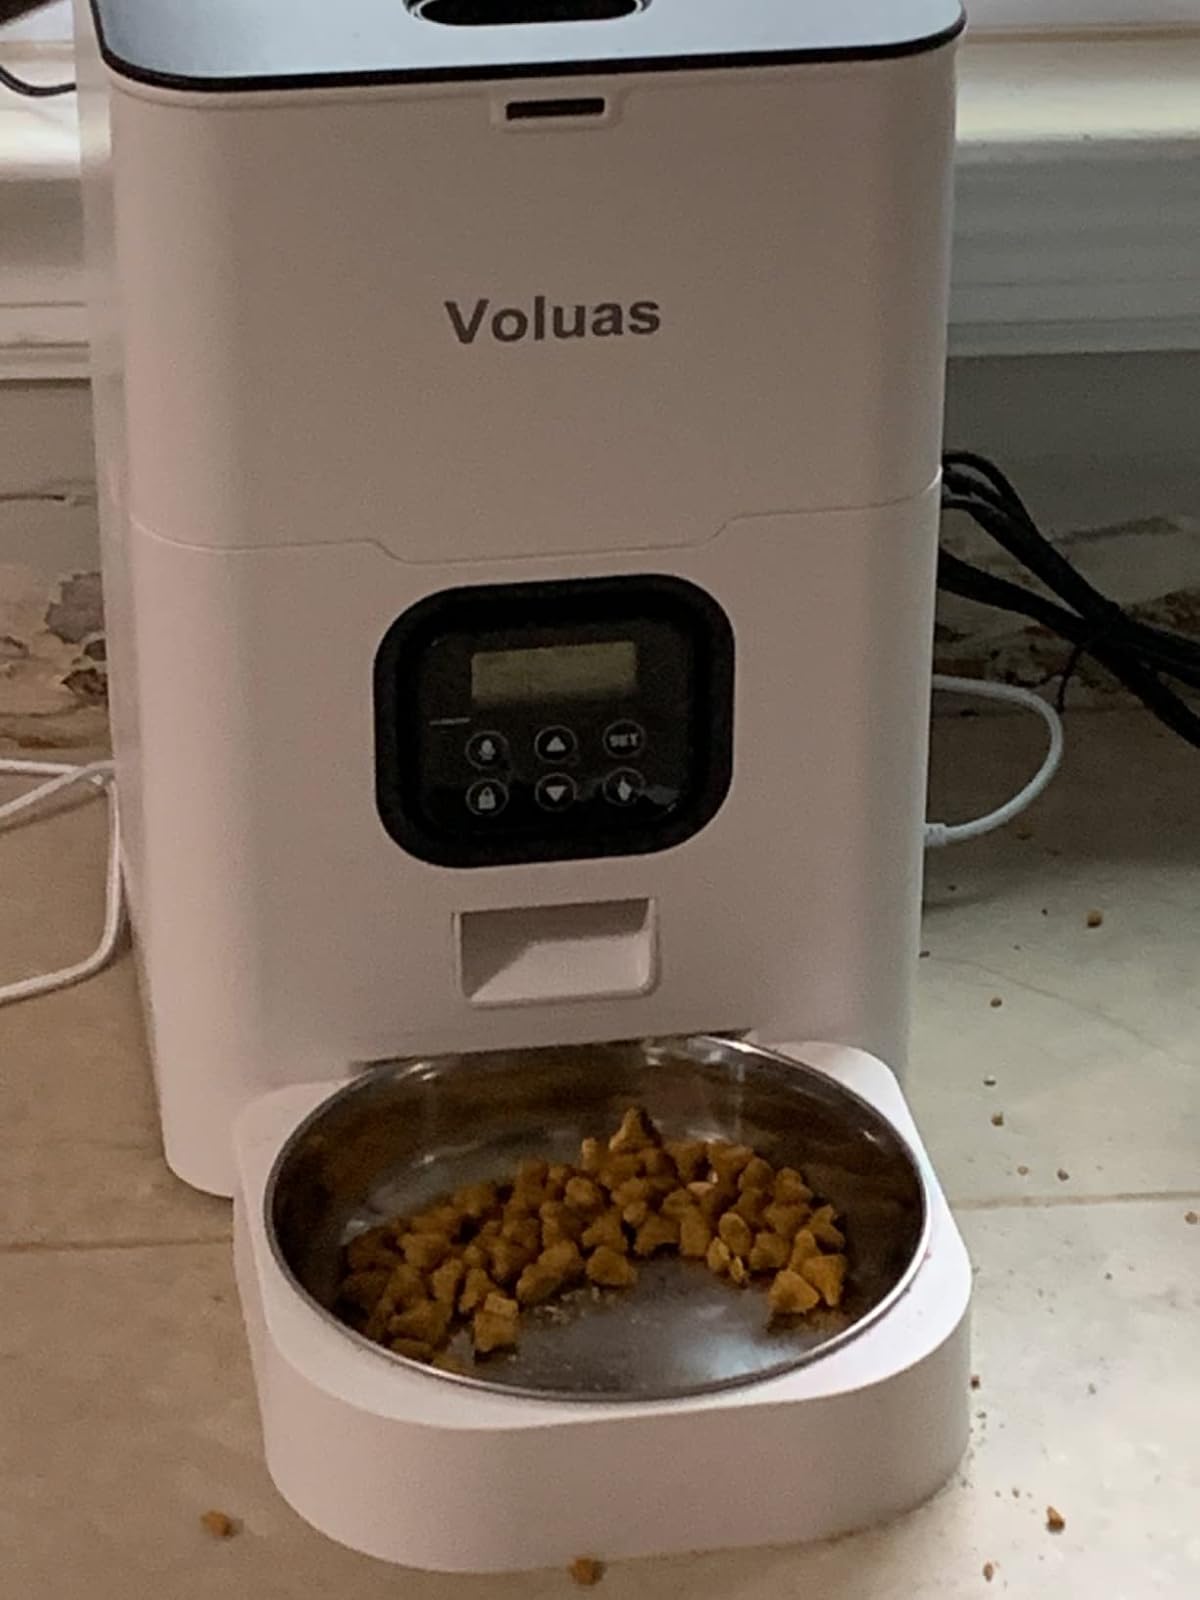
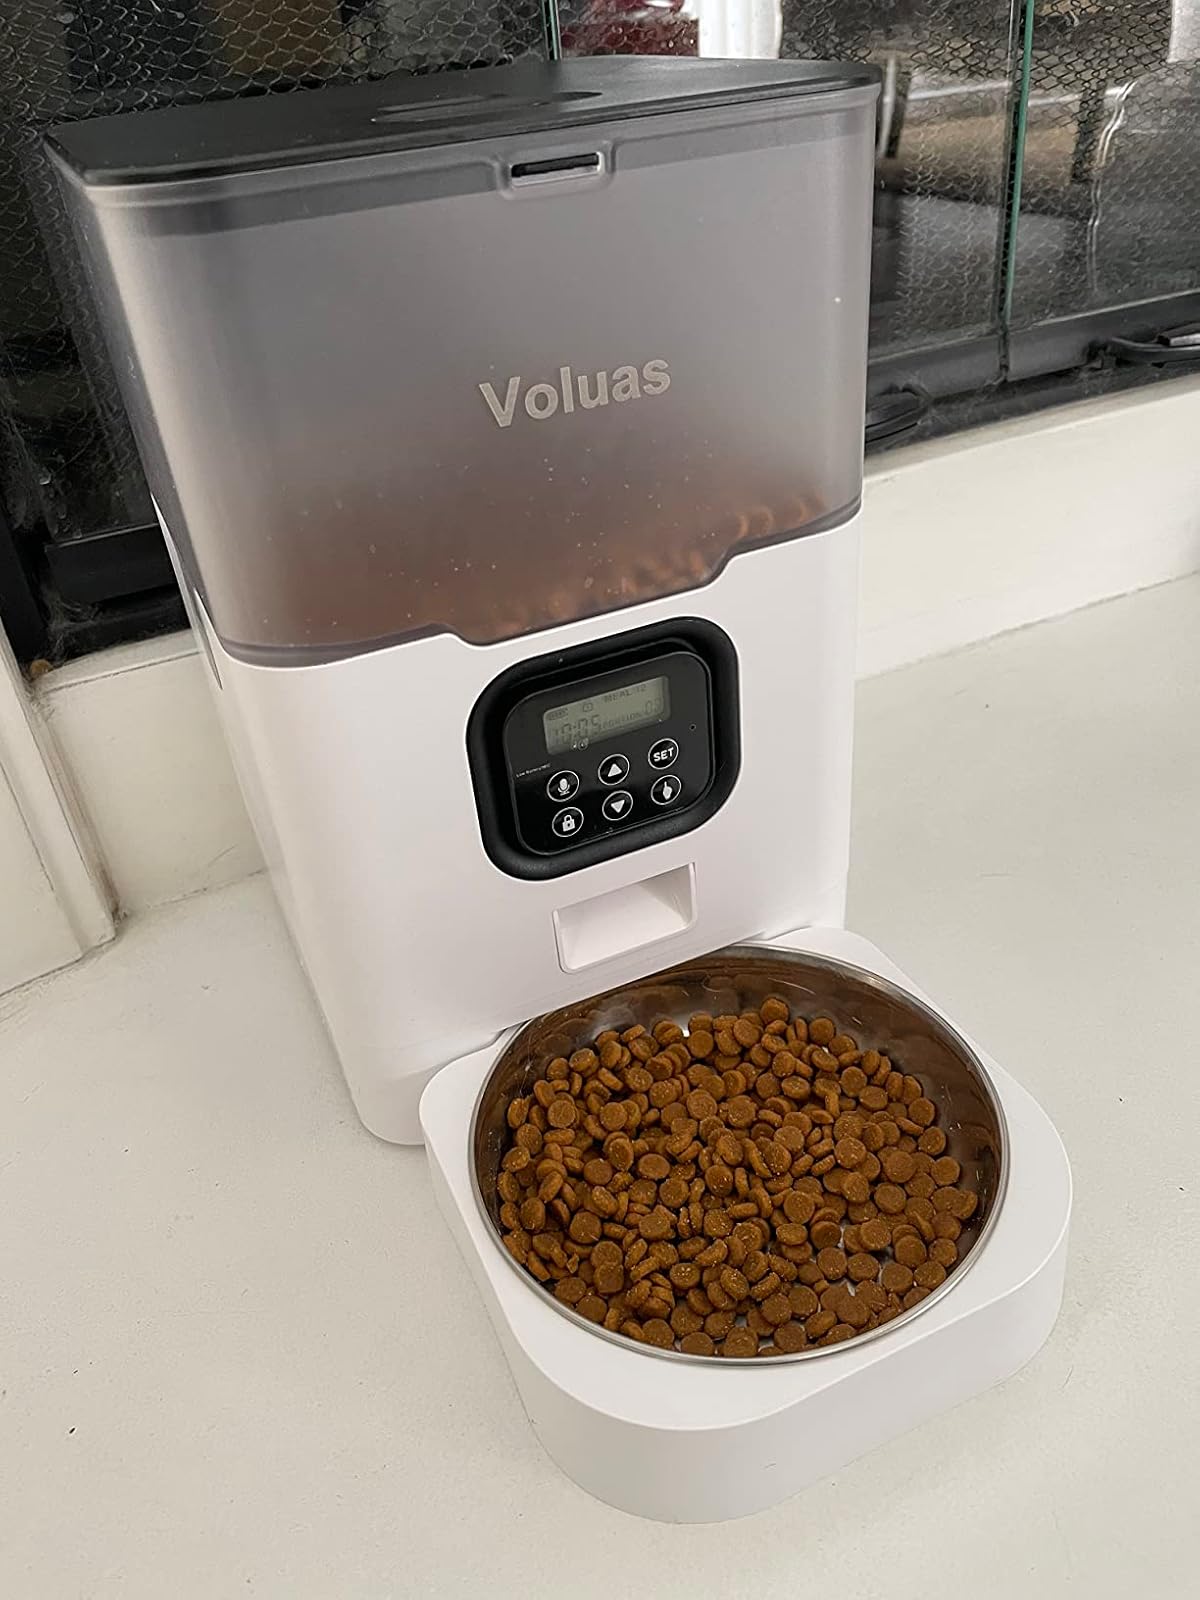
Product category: items_feeder
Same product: no